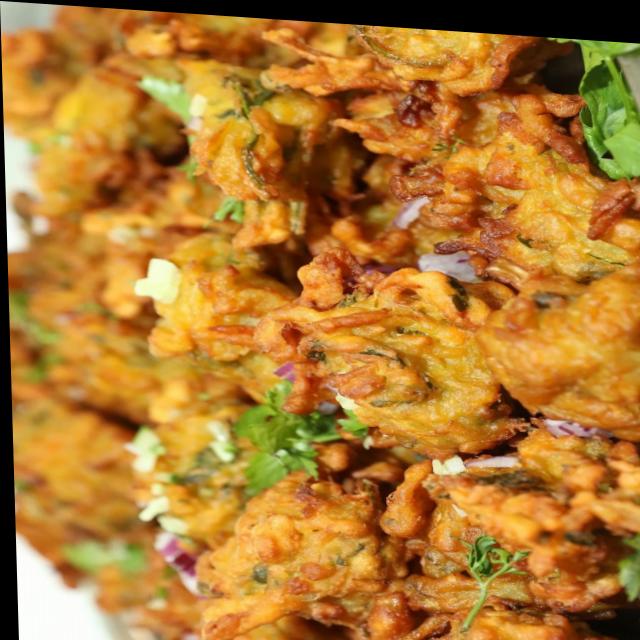
Dish: pakode